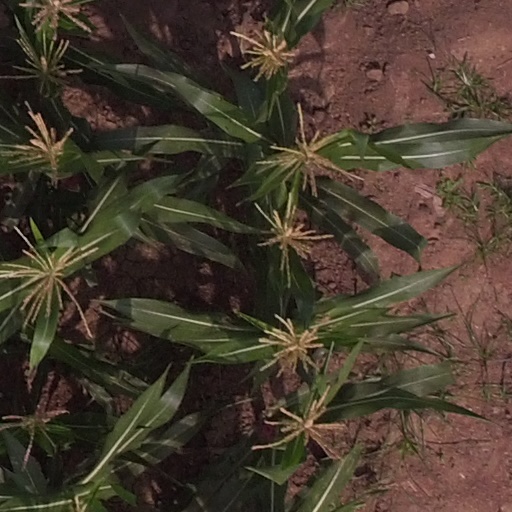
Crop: maize; corn